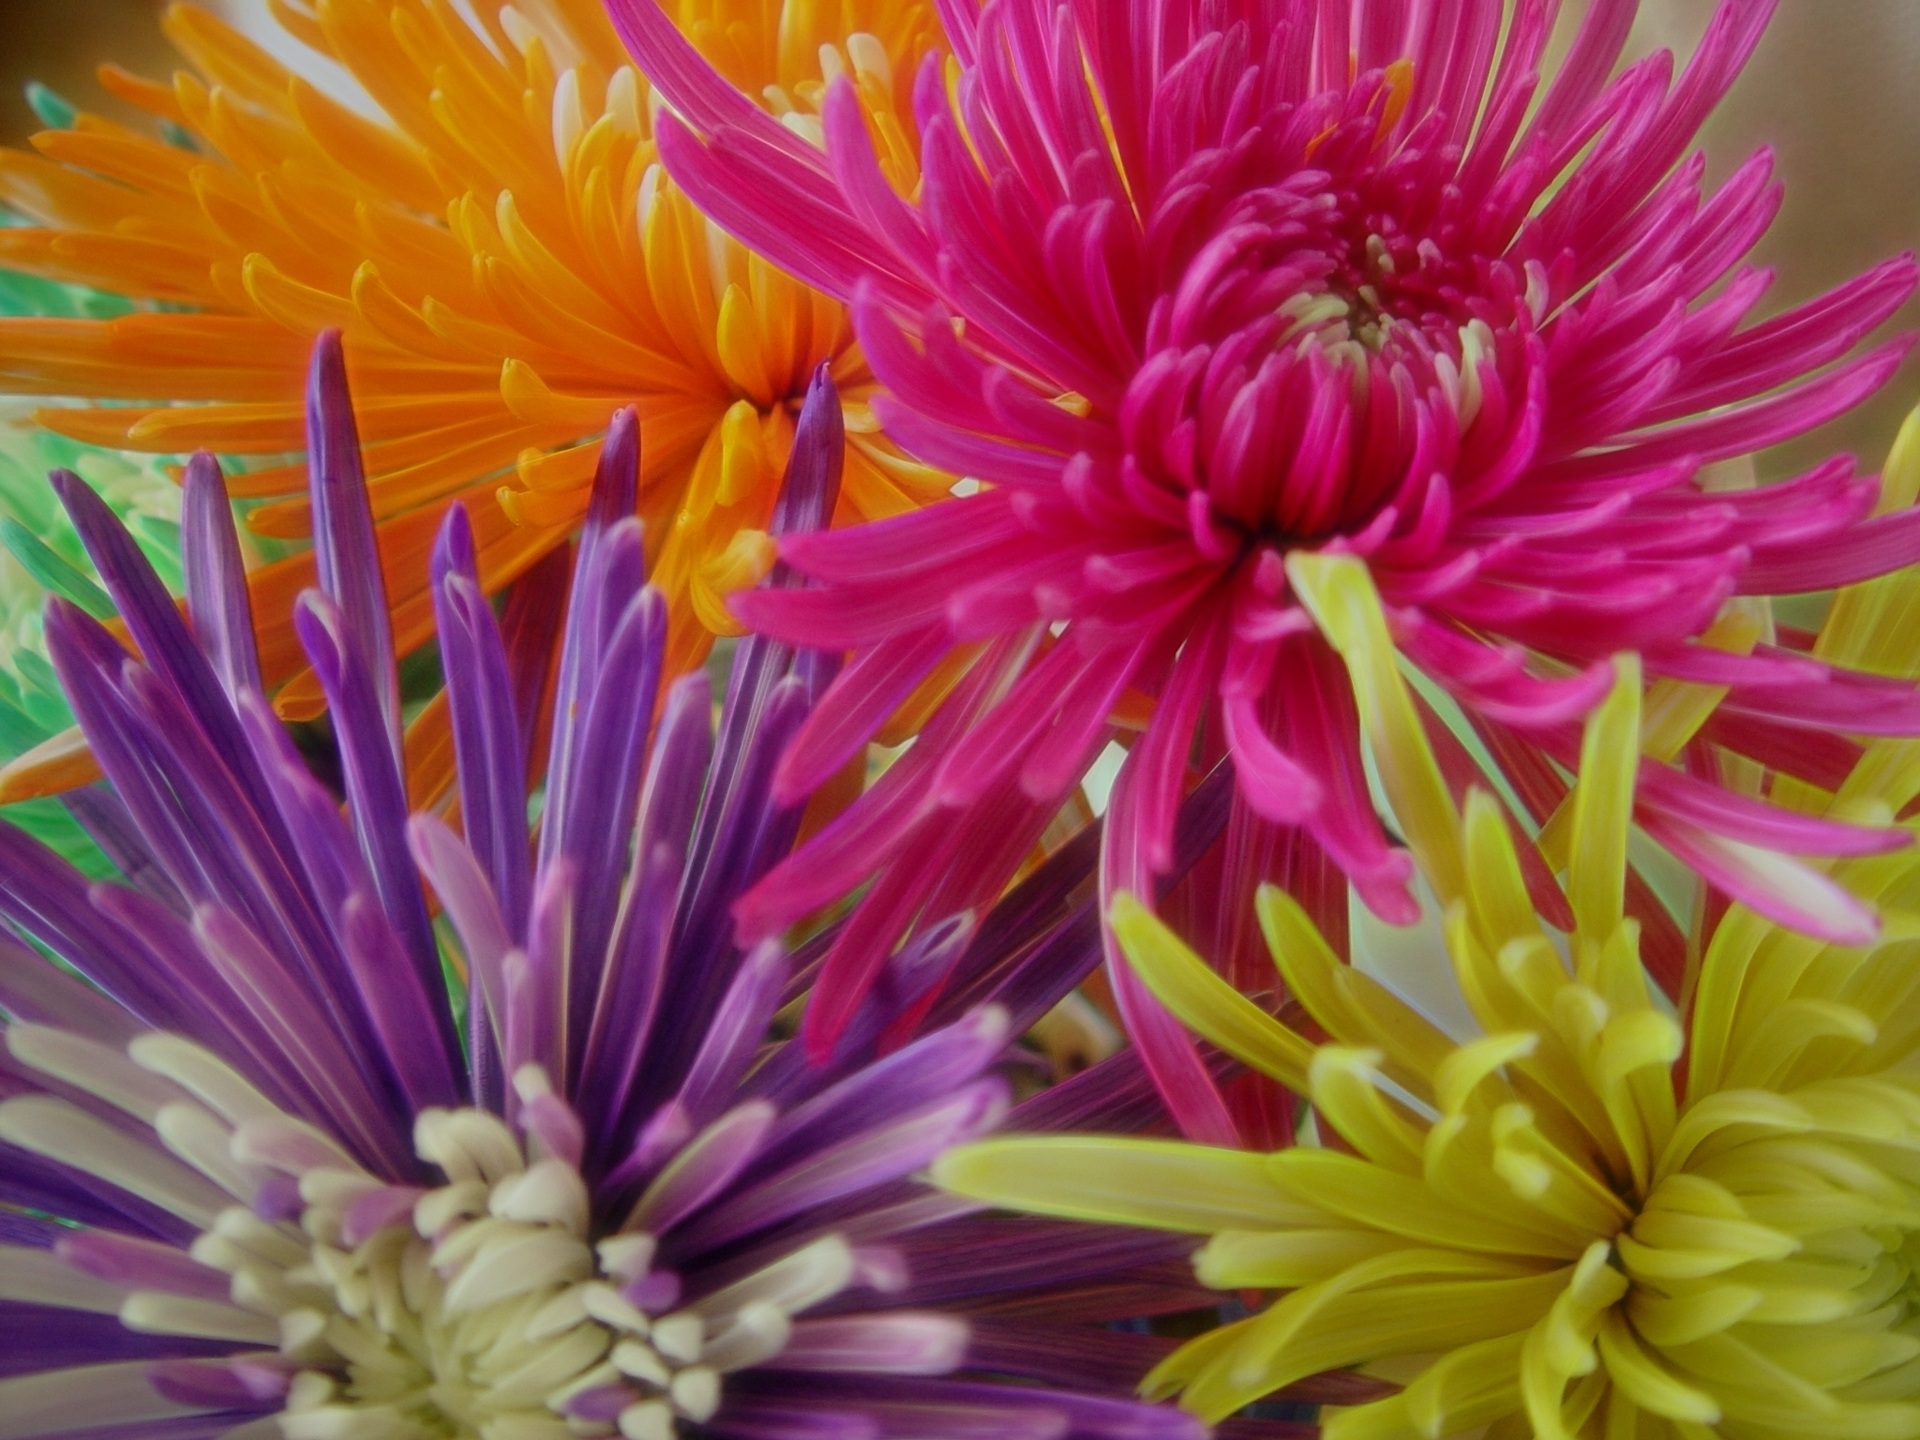
creative, plant, flower, petal, celebration, decoration, colourful, color, holiday, colorful, yellow, flora, modern, festive, dahlia, colour, rainbow, fun, background, design, happy, decorative, bright, aster, party, style, mums, floristry, flowering plant, daisy family, annual plant, land plant, chrysanths